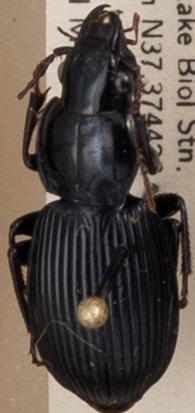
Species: Pterostichus coracinus
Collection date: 2021-06-29
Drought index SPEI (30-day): -0.03
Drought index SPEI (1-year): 0.47
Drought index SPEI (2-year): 1.28